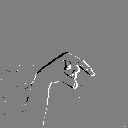
ASL letter: q